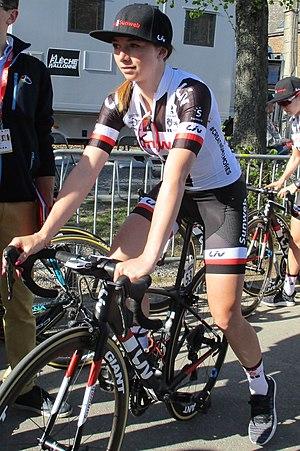
La saison 2018 de l'équipe cycliste féminine Sunweb est la huitième de la formation. L'effectif est quasiment stable avec l'arrivée de deux jeunes coureuses prometteuses : Pernille Mathiesen et Ruth Winder. Rozanne Slik, Sabrina Stultiens et Molly Weaver quittent l'équipe.
La saison 2020 de l'équipe cycliste féminine Sunweb est la dixième de la formation. Elle accède au statut de WorldTeam, la première division du cyclisme féminin. L'effectif est globalement stable avec l'arrivée d'Alison Jackson et le départ de Lucinda Brand.
Liane Lippert, née le 13 janvier 1998 à Friedrichshafen, est une coureuse cycliste professionnelle allemande. Elle est championne d'Allemagne sur route en 2018.